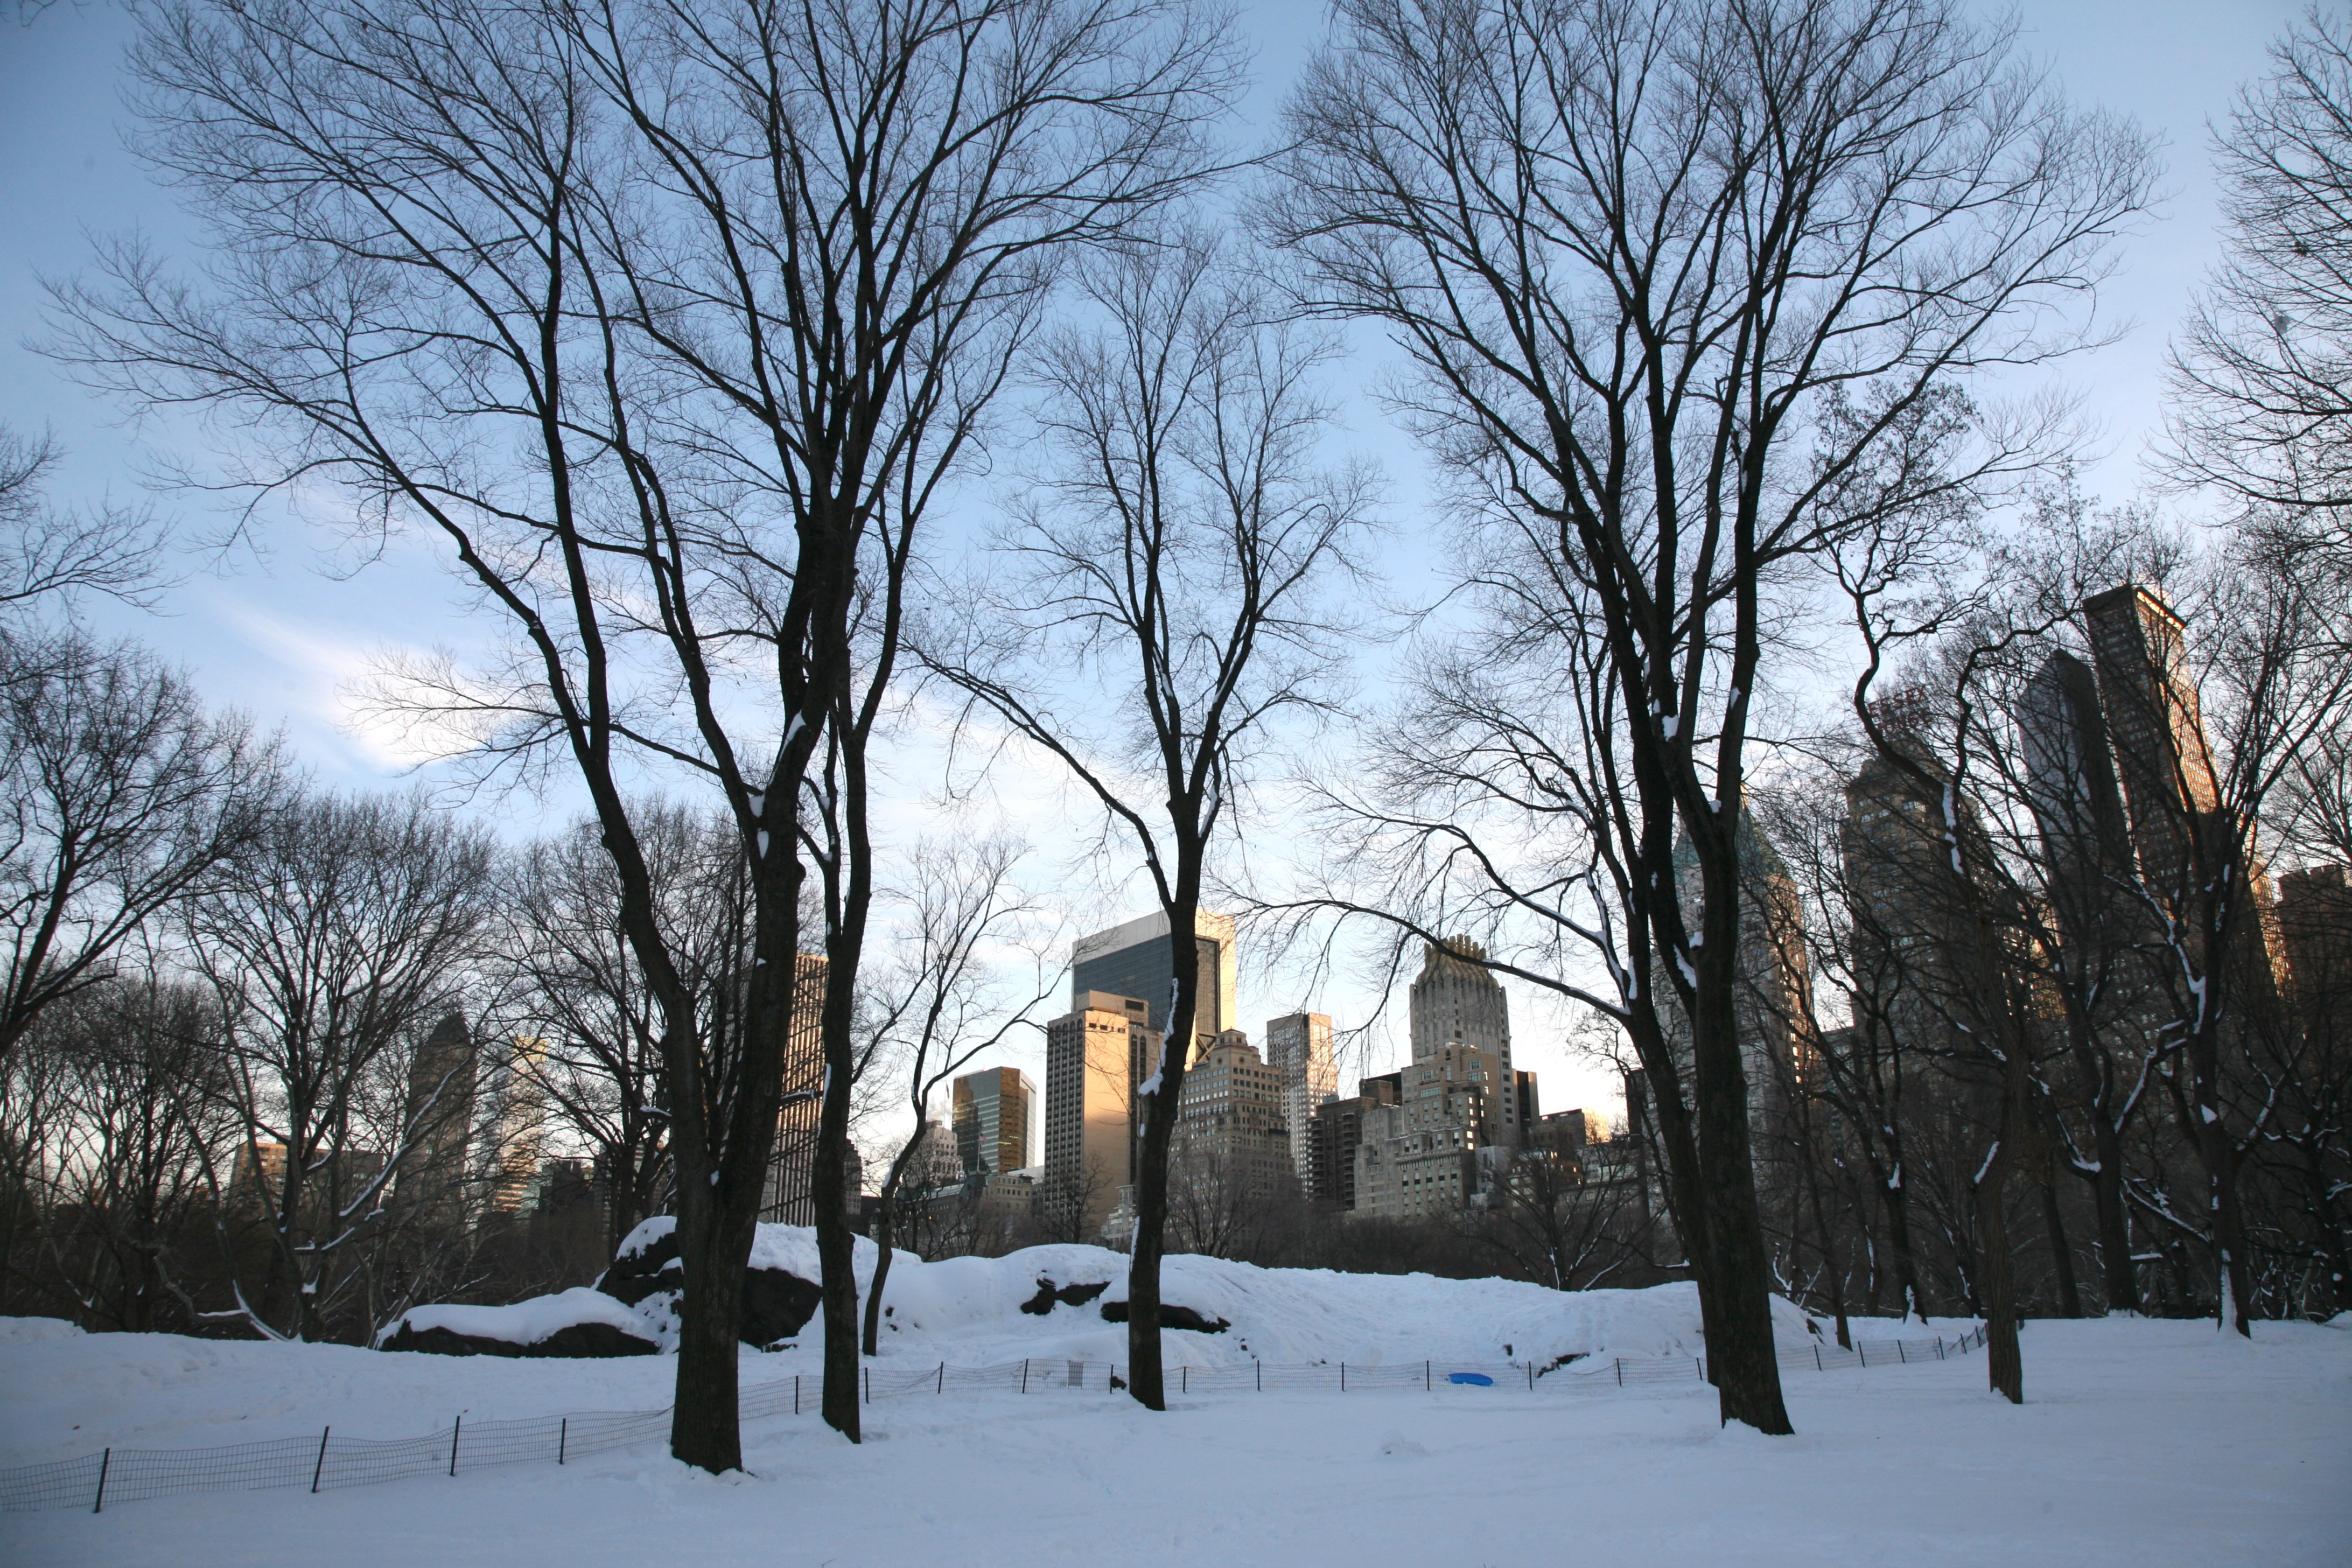
tree, snow, winter, sunlight, frost, manhattan, ice, nyc, park, weather, season, neige, newyork, newyorkcity, ny, centralpark, freezing, woody plant